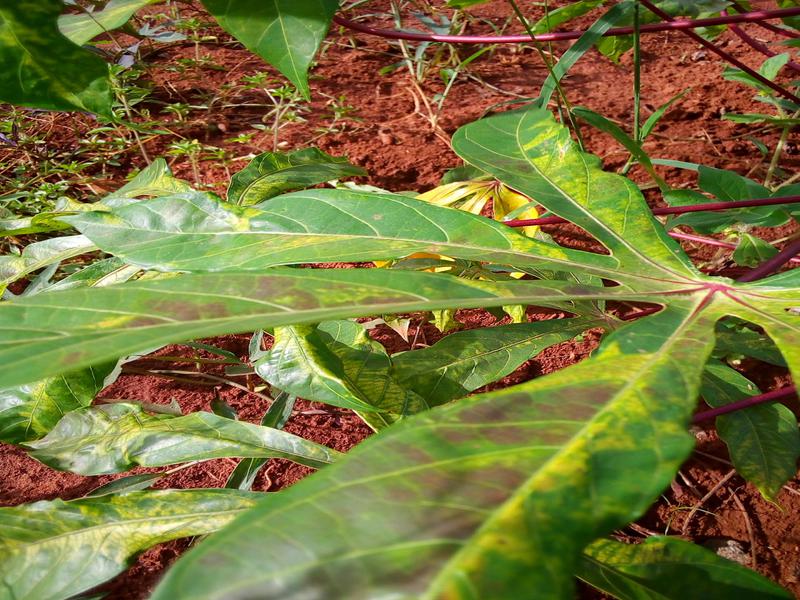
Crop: cassava
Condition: mosaic_disease